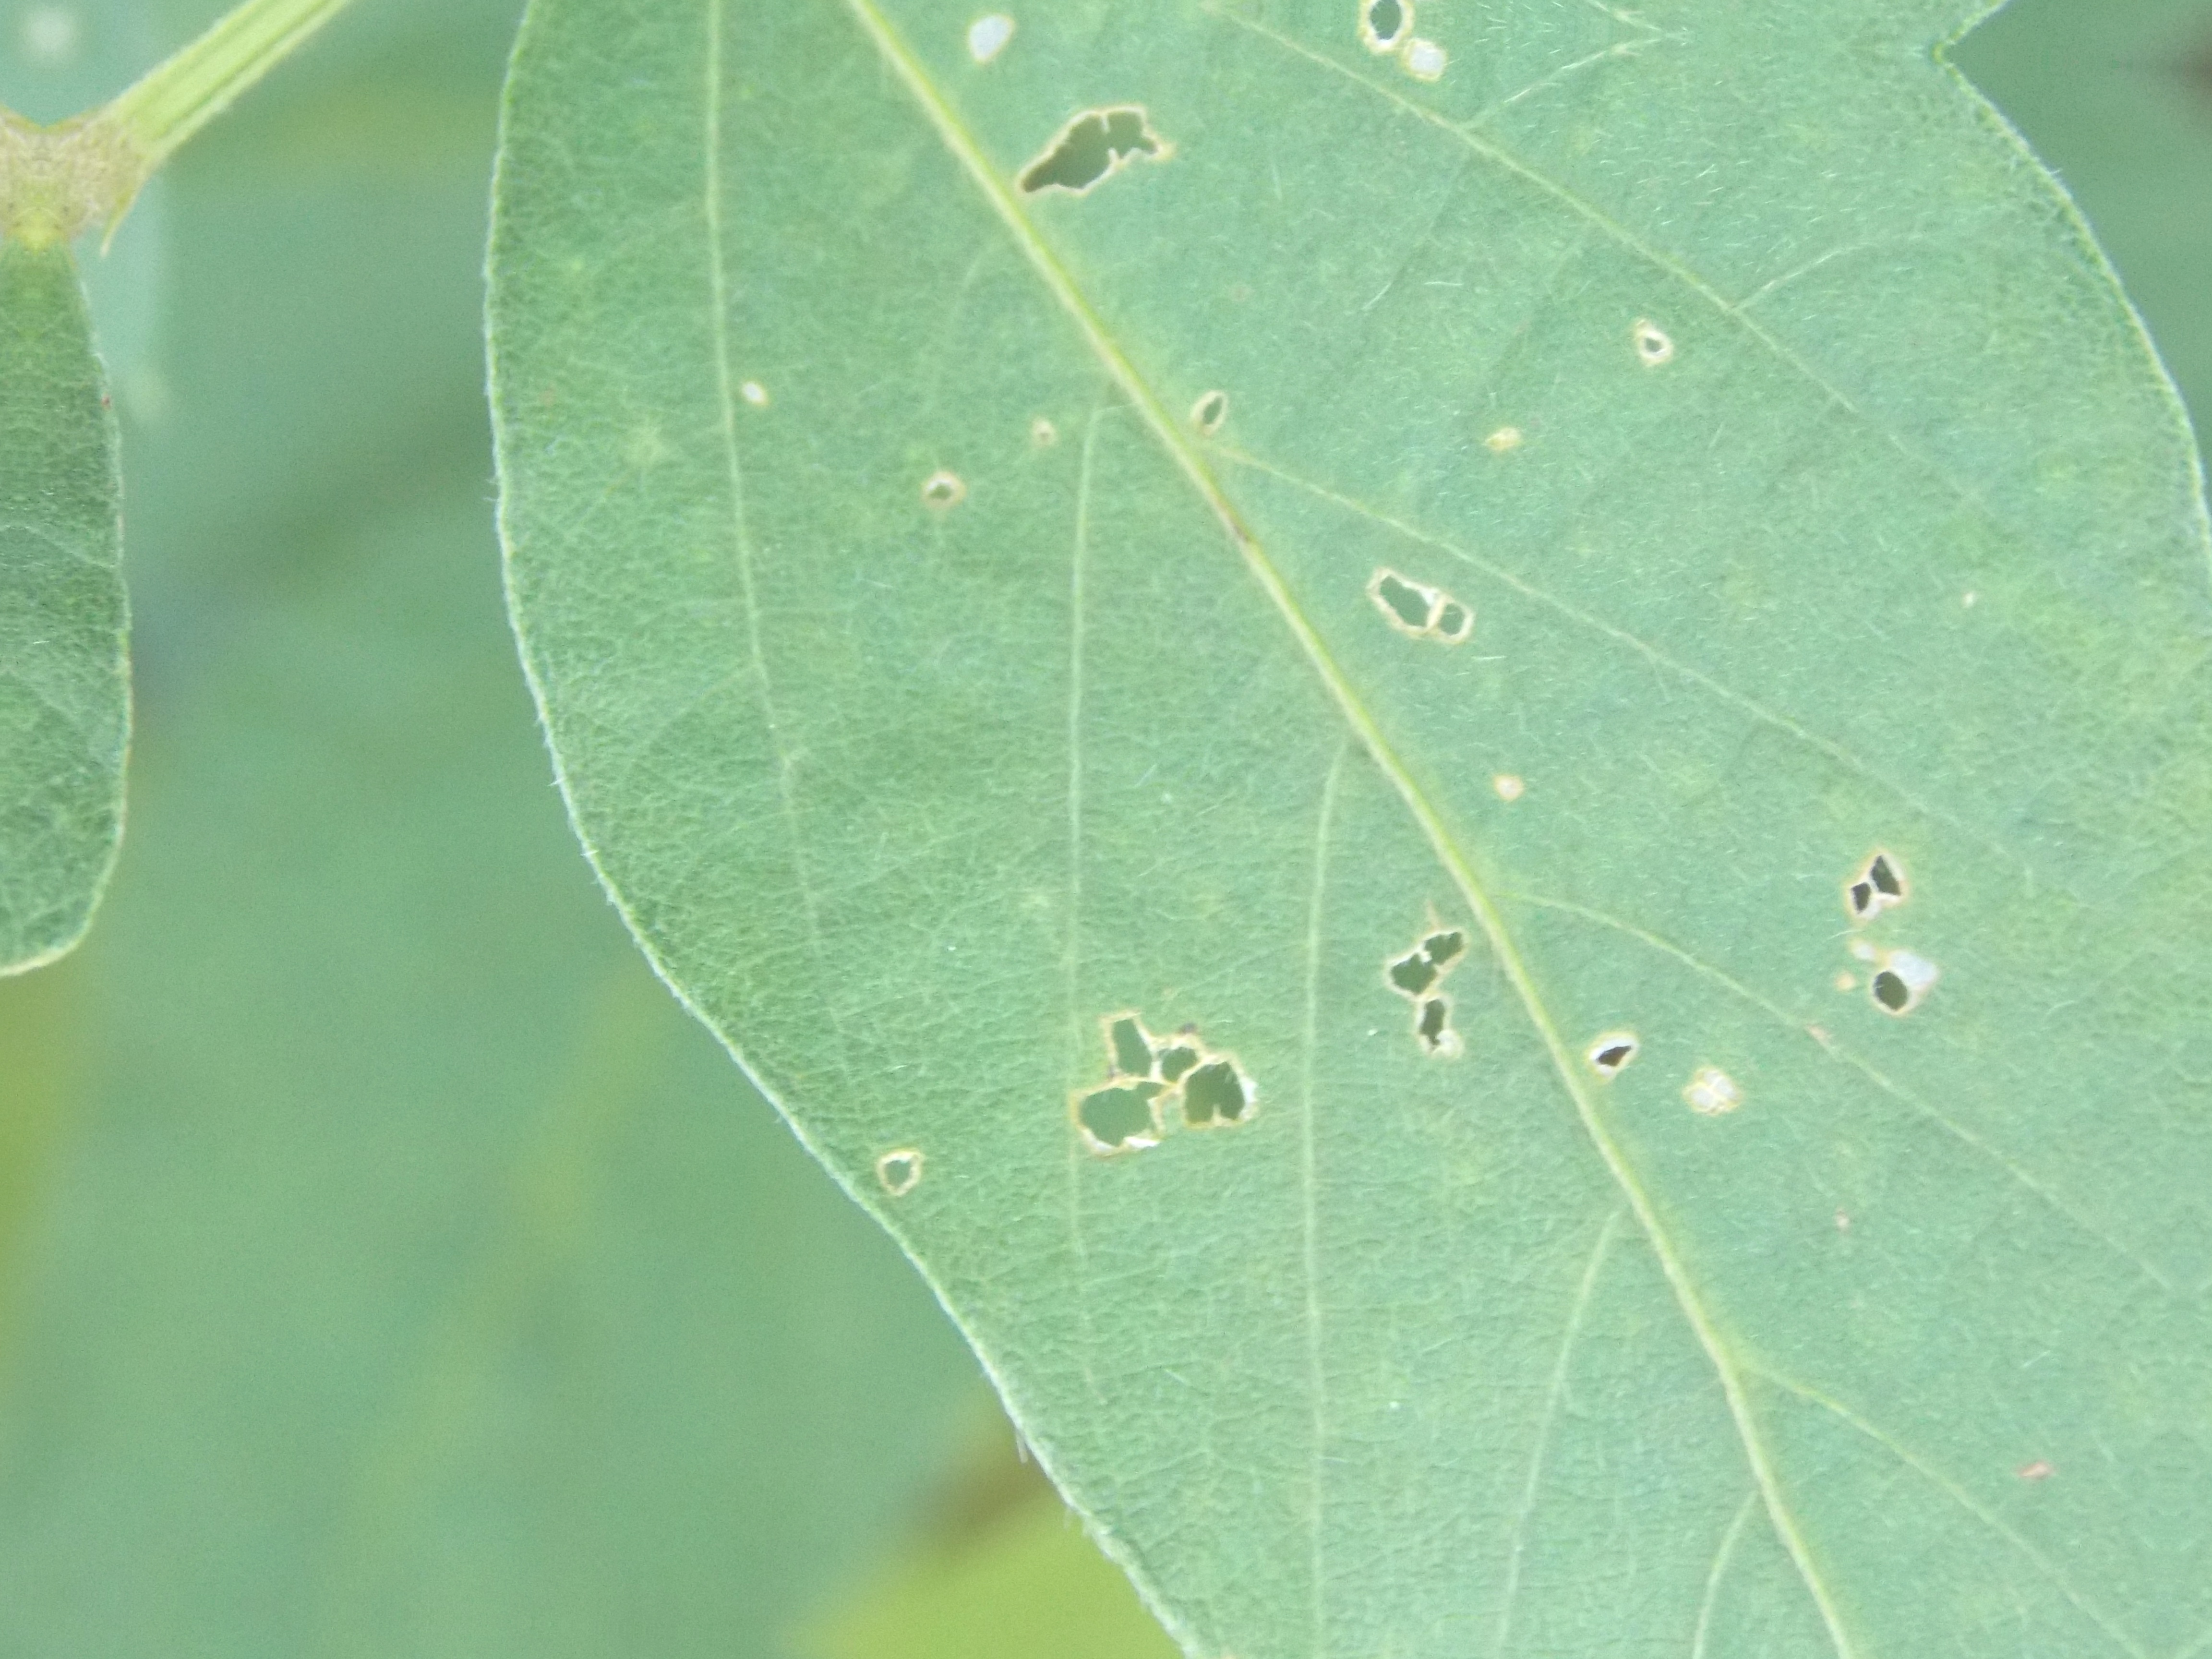
Label: Disease